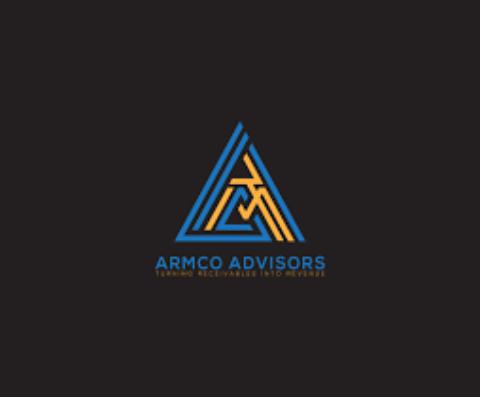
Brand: Armco
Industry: Others